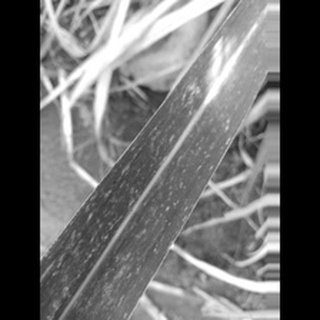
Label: sugarcane_rust